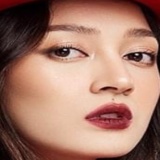
ca sĩ Bảo Anh